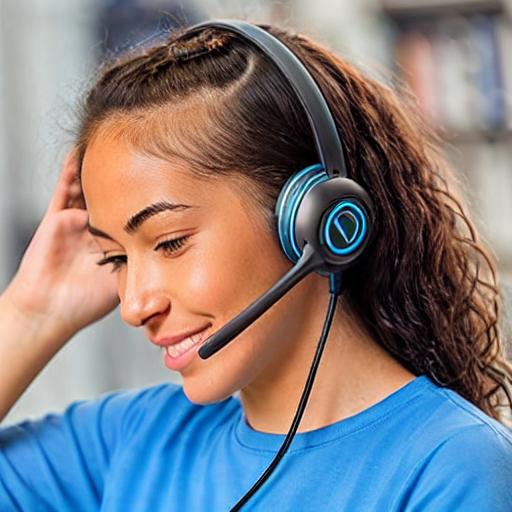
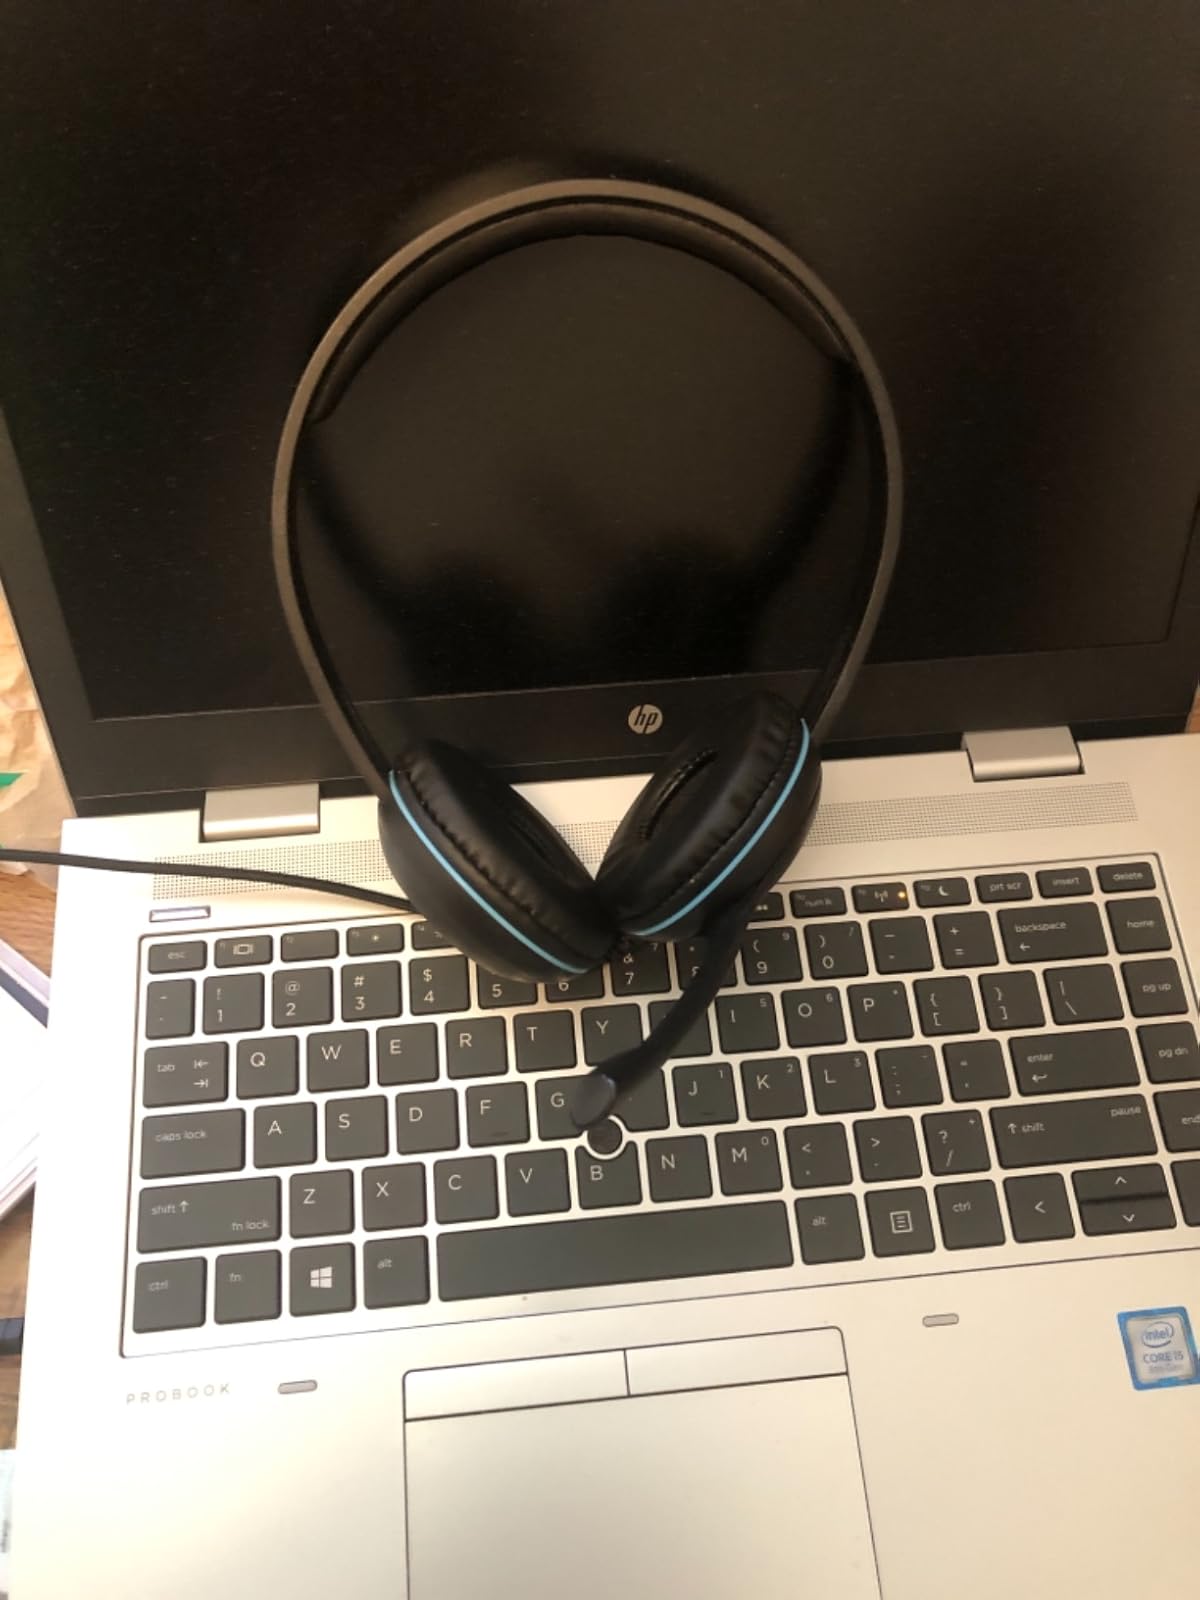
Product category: headphones
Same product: no